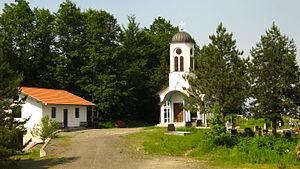
Vlajići est un village de Bosnie-Herzégovine. Il est situé dans la municipalité de Teslić et dans la République serbe de Bosnie. Selon les premiers résultats du recensement bosnien de 2013, il compte 368 habitants.